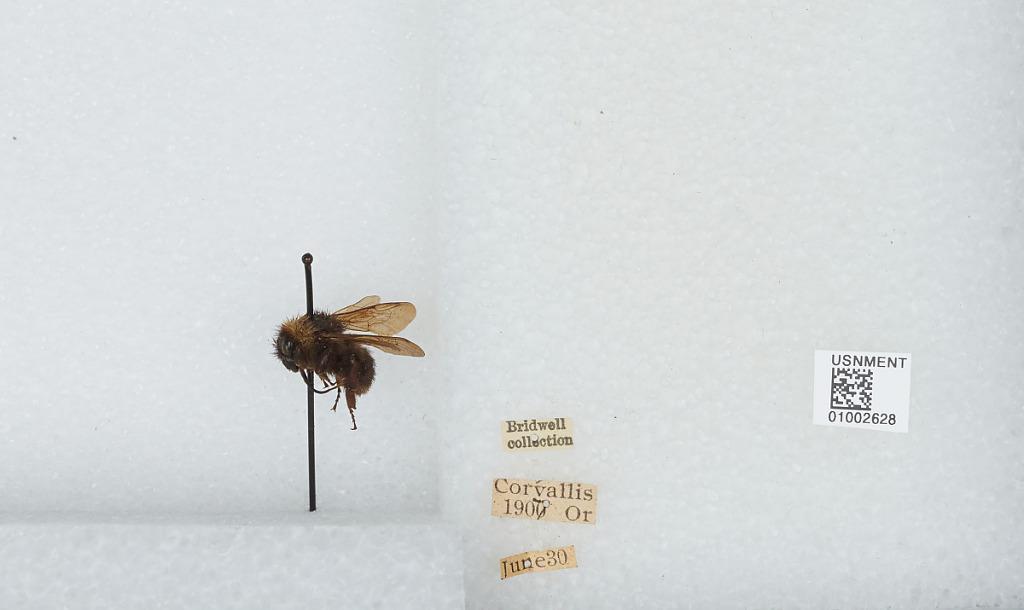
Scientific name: Bombus (Fervidobombus) californicus Smith
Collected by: Bridwell
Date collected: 1907-6-30
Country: United States
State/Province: Oregon
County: Benton
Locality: Corvallis
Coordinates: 44.5667, -123.283